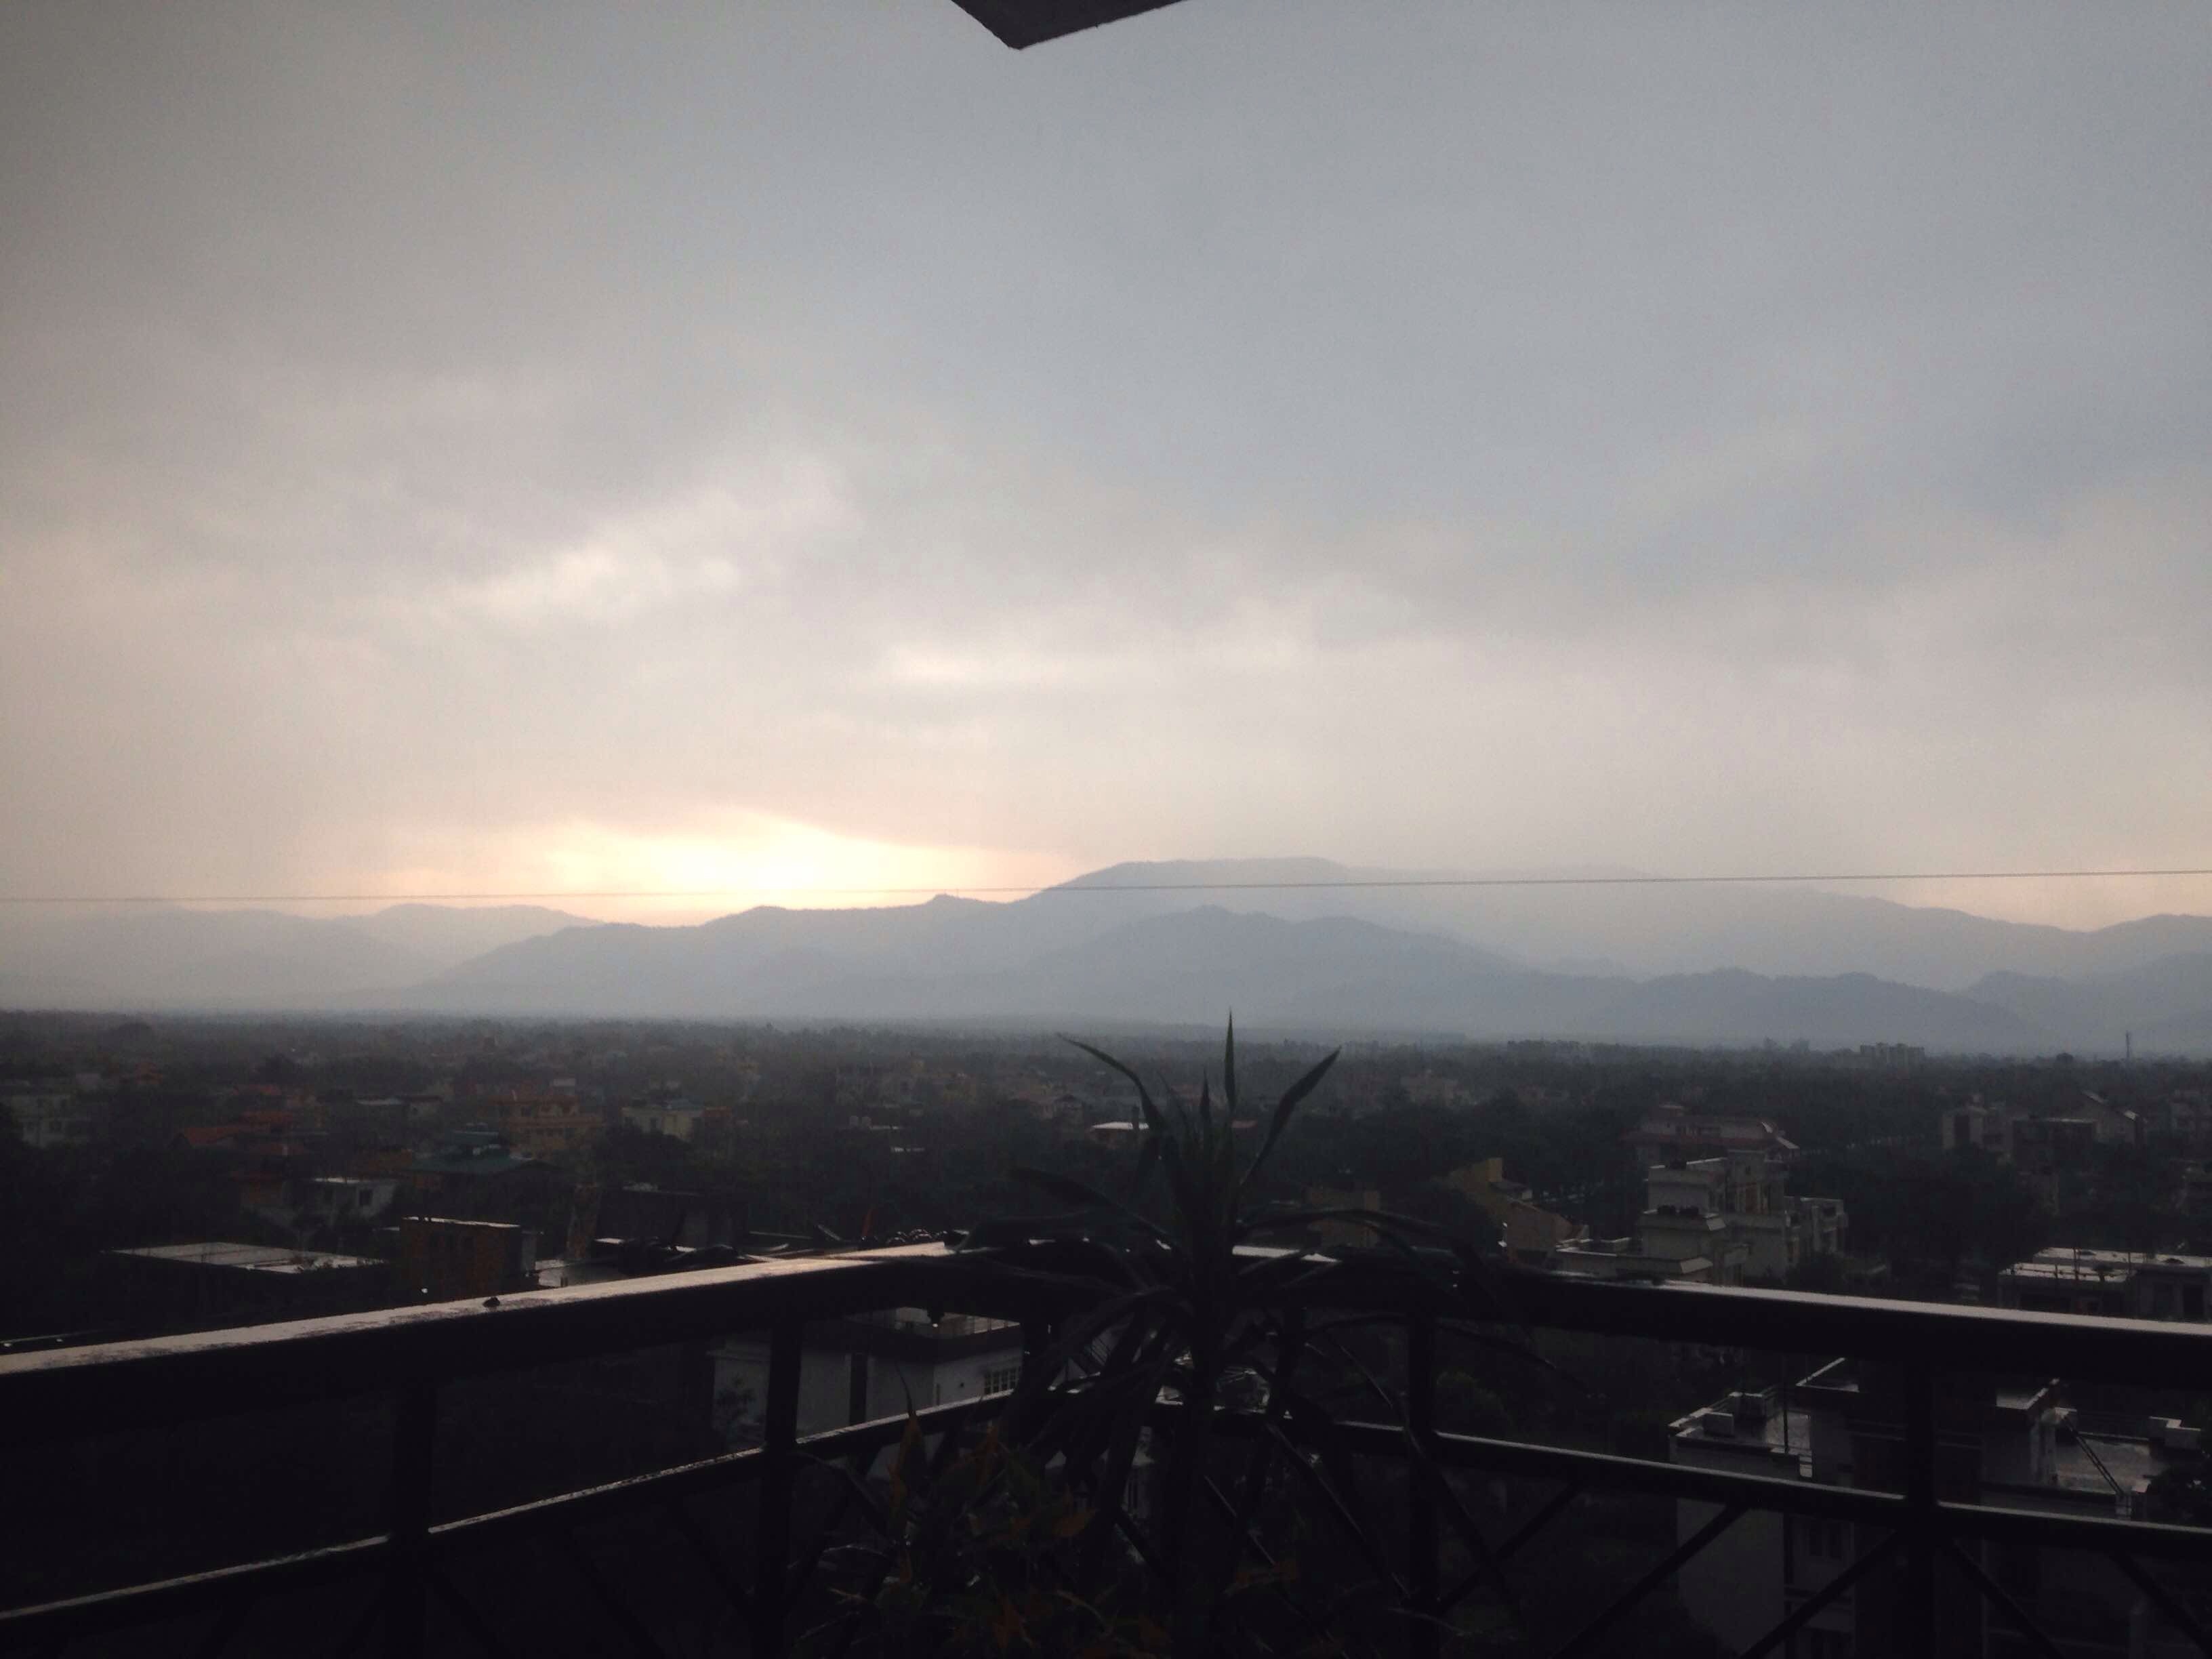
cloud, sky, sunrise, sunset, morning, dawn, dusk, evening, vehicle, flight, atmospheric phenomenon, atmosphere of earth